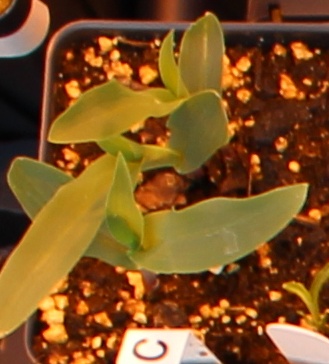
Label: Corn